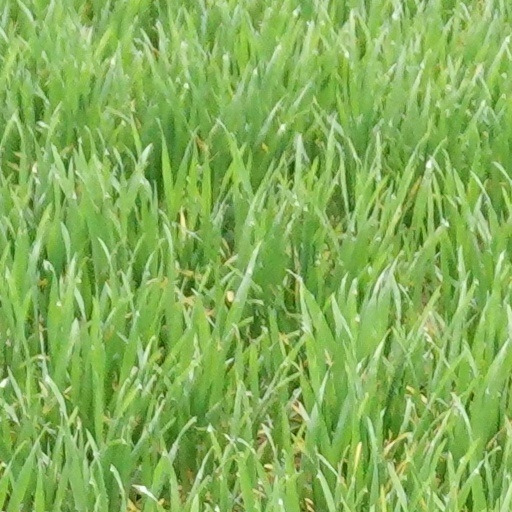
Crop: wheat